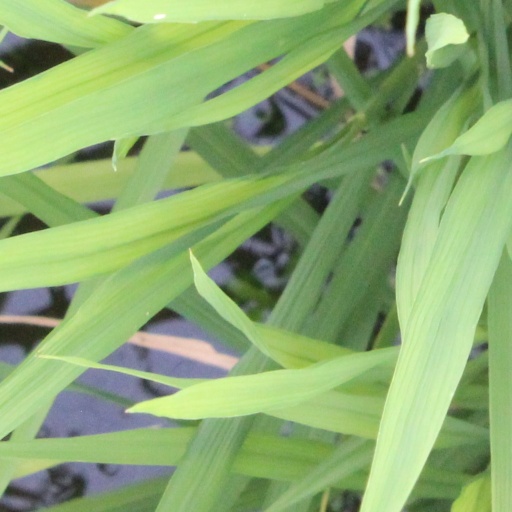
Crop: rice